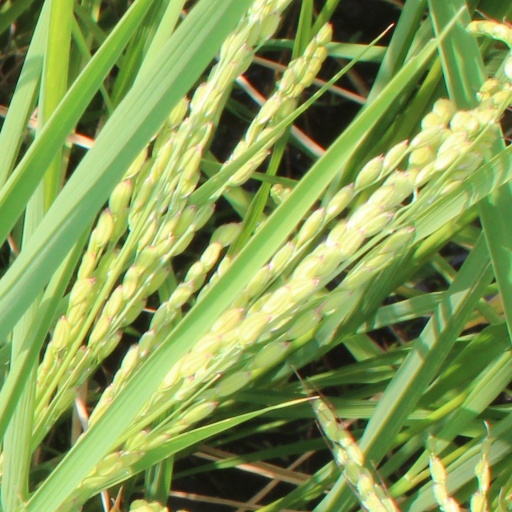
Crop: rice